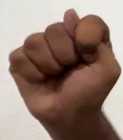
ASL sign: T